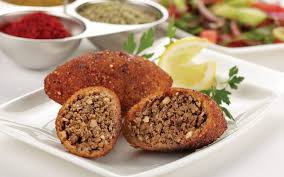
Yemek: icli_kofte